Bookland (law)

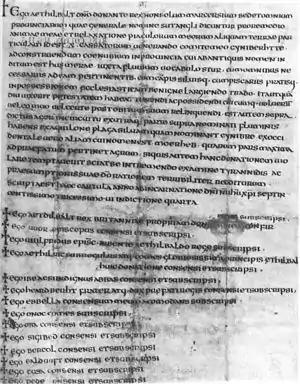
A charter of Æthelbald of Mercia from 736, establishing bookland

Bookland was a type of land tenure under Anglo-Saxon law and referred to land that was vested by a charter. Land held without a charter was known as "folkland".